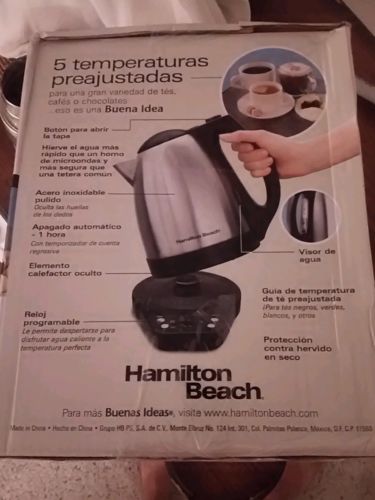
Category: kettle